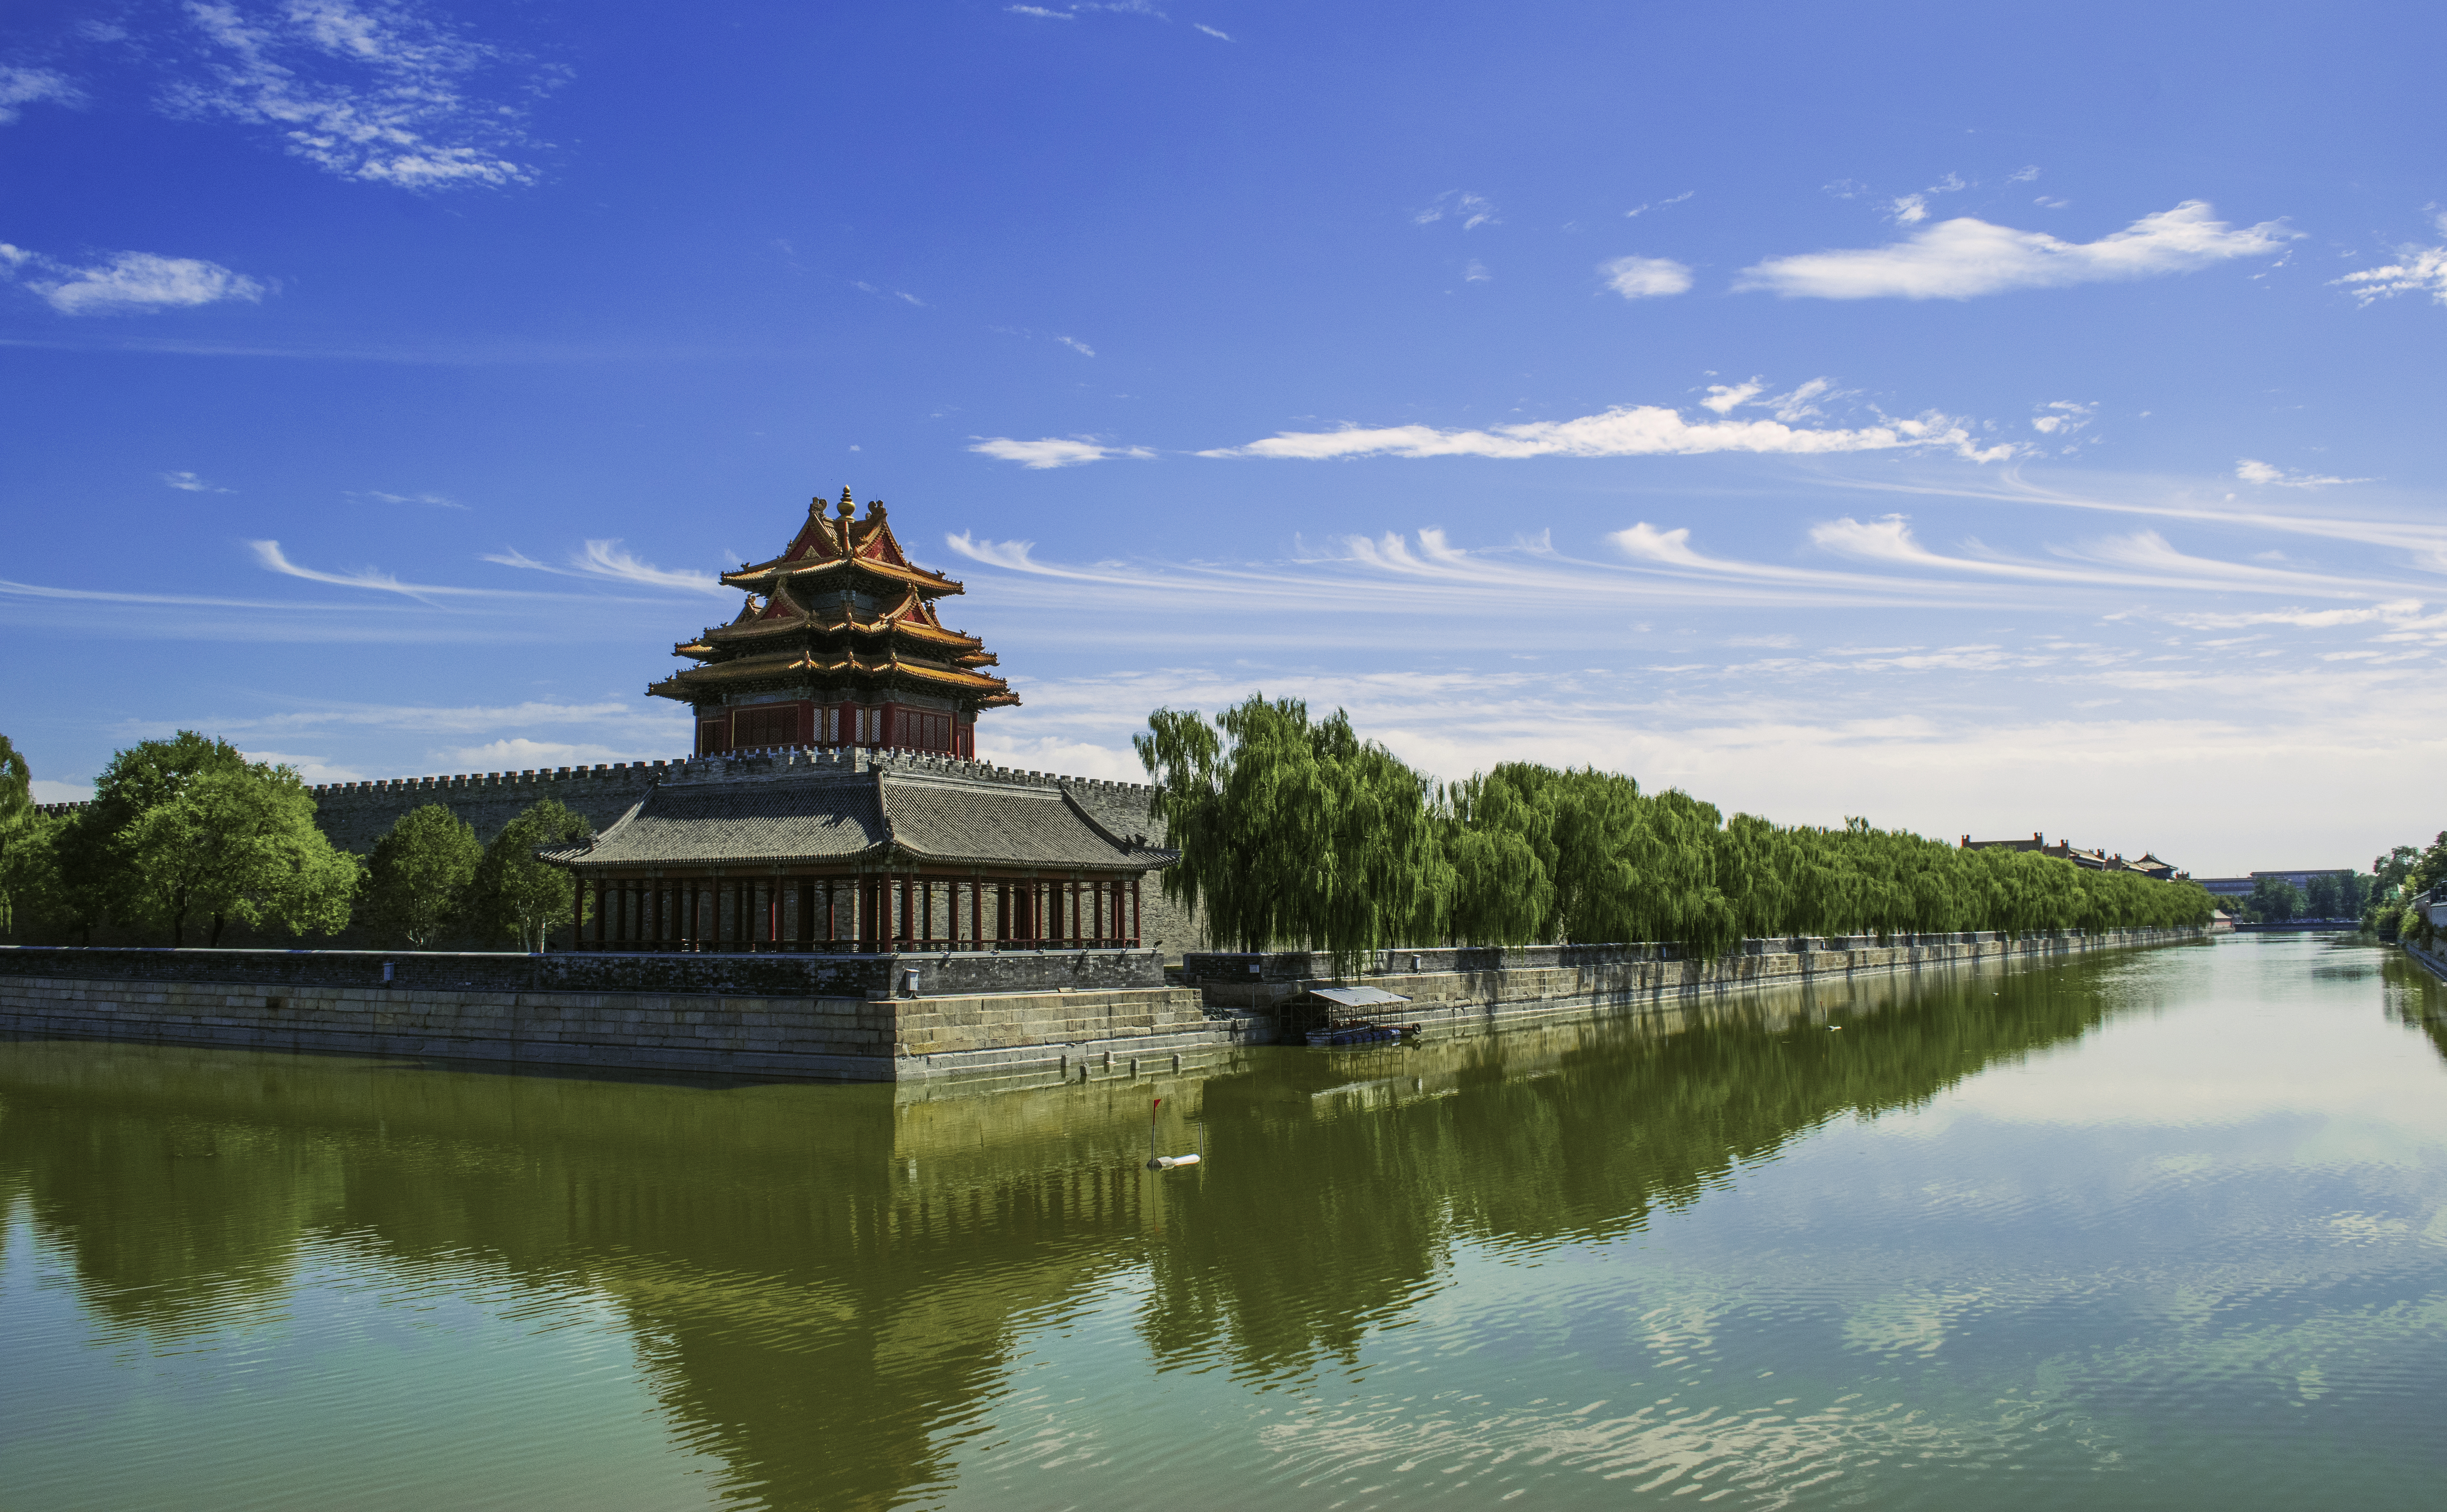
landscape, water, architecture, lake, building, river, summer, travel, pool, asian, reflection, tower, museum, castle, landmark, reservoir, trees, outdoors, daylight, historical, tourist destination, forbidden city, stonewalls, marquee, chna